2015 NASCAR Sprint Cup Series

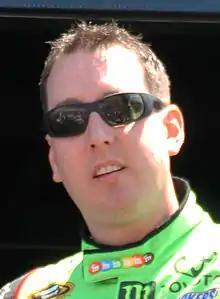
Kyle Busch, the 2015 Sprint Cup Series champion

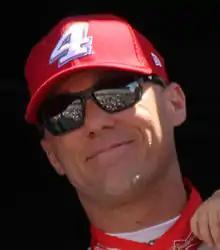
Kevin Harvick, the 2015 Sprint Cup Series runner-up

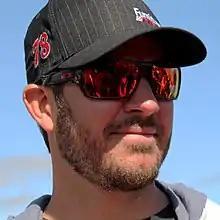
Martin Truex Jr., finished 11 points behind Kyle Busch in fourth place

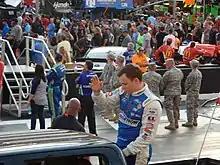
Brett Moffitt, rookie of the year.

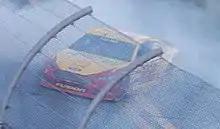
Joey Logano celebrates winning the Daytona 500.

The 2015 NASCAR Sprint Cup Series was the 67th season of professional stock car racing in the United States and the 44th modern-era Cup season. The season began at Daytona International Speedway with the Sprint Unlimited exhibition race, the Budweiser Duels, and the Daytona 500. The season ended with the Ford EcoBoost 400 at Homestead-Miami Speedway. Kyle Busch won the championship, despite missing the first third of the season due to severe leg injuries suffered in an Xfinity Series race at Daytona. Busch also became the first Toyota driver to win a Cup championship. Brett Moffitt was named Rookie of the Year despite not running a full season.